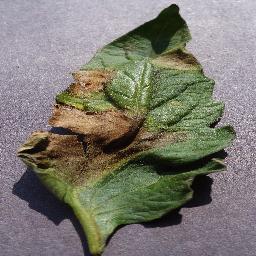
Label: Tomato___Late_blight